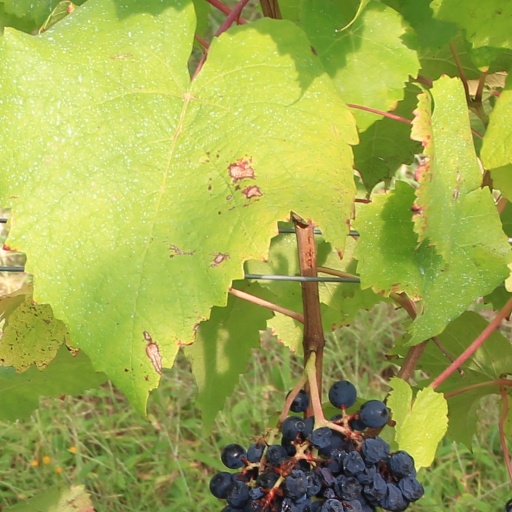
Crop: grape